Batavian Legion

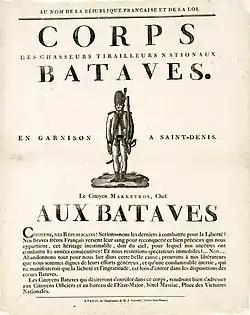
Appeal to Dutch refugees to join Batavian Legion

The project to regroup the supporters of the Patriot Revolt in exile in France at the end of the 1780s was born in December 1791. The Patriots' initial idea was to form the embryo of a Dutch national army, on the French model, so as to set up and support a Batavian republic and replace the Dutch Republic's pseudo-monarchy under stadtholder William V of Orange-Nassau. However, France was not yet at war with the Dutch Republic and the French government rejected the idea of a Batavian legion. A second petition to the Legislative Assembly in May 1792, at the time the Belgian Legion (1792) was forming, did not meet with success.